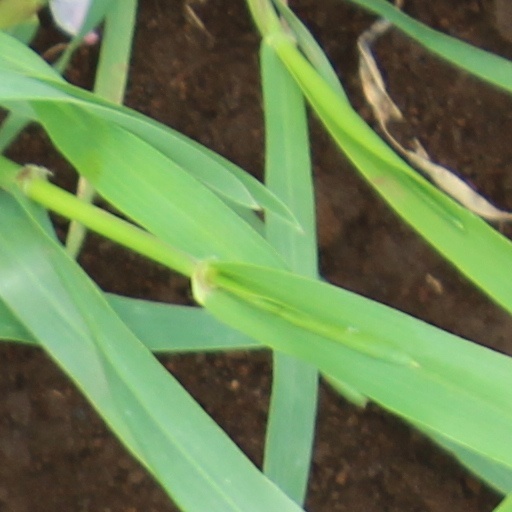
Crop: wheat